Drak Pack

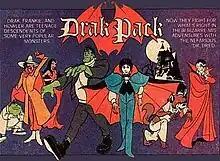
Promotional art for "The Drak Pack", from left to right: Toad, Dr. Dred, Vampira, Frankie, Drak Jr., Howler and "Big D" a.k.a. Dracula

Drak Pack is a 1980 animated television series about the classic Universal Monsters villains fighting for good. It aired in the United States on CBS Saturday Morning from September 6 to December 20, 1980. It was produced by the Australian division of Hanna-Barbera.